Aftermath of the Grenfell Tower fire

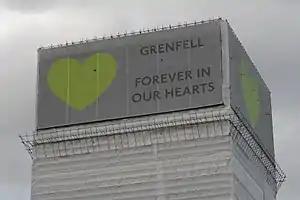
Top of Grenfell Tower a few days after the one-year anniversary, with the commemorative banners bearing a green heart symbol 💚 and wording .

British-Iraqi rapper and activist Lowkey released "Ghosts of Grenfell", a tribute song in response to the Grenfell tragedy and its effect on the local community, as part of his album "Soundtrack of the Struggle".